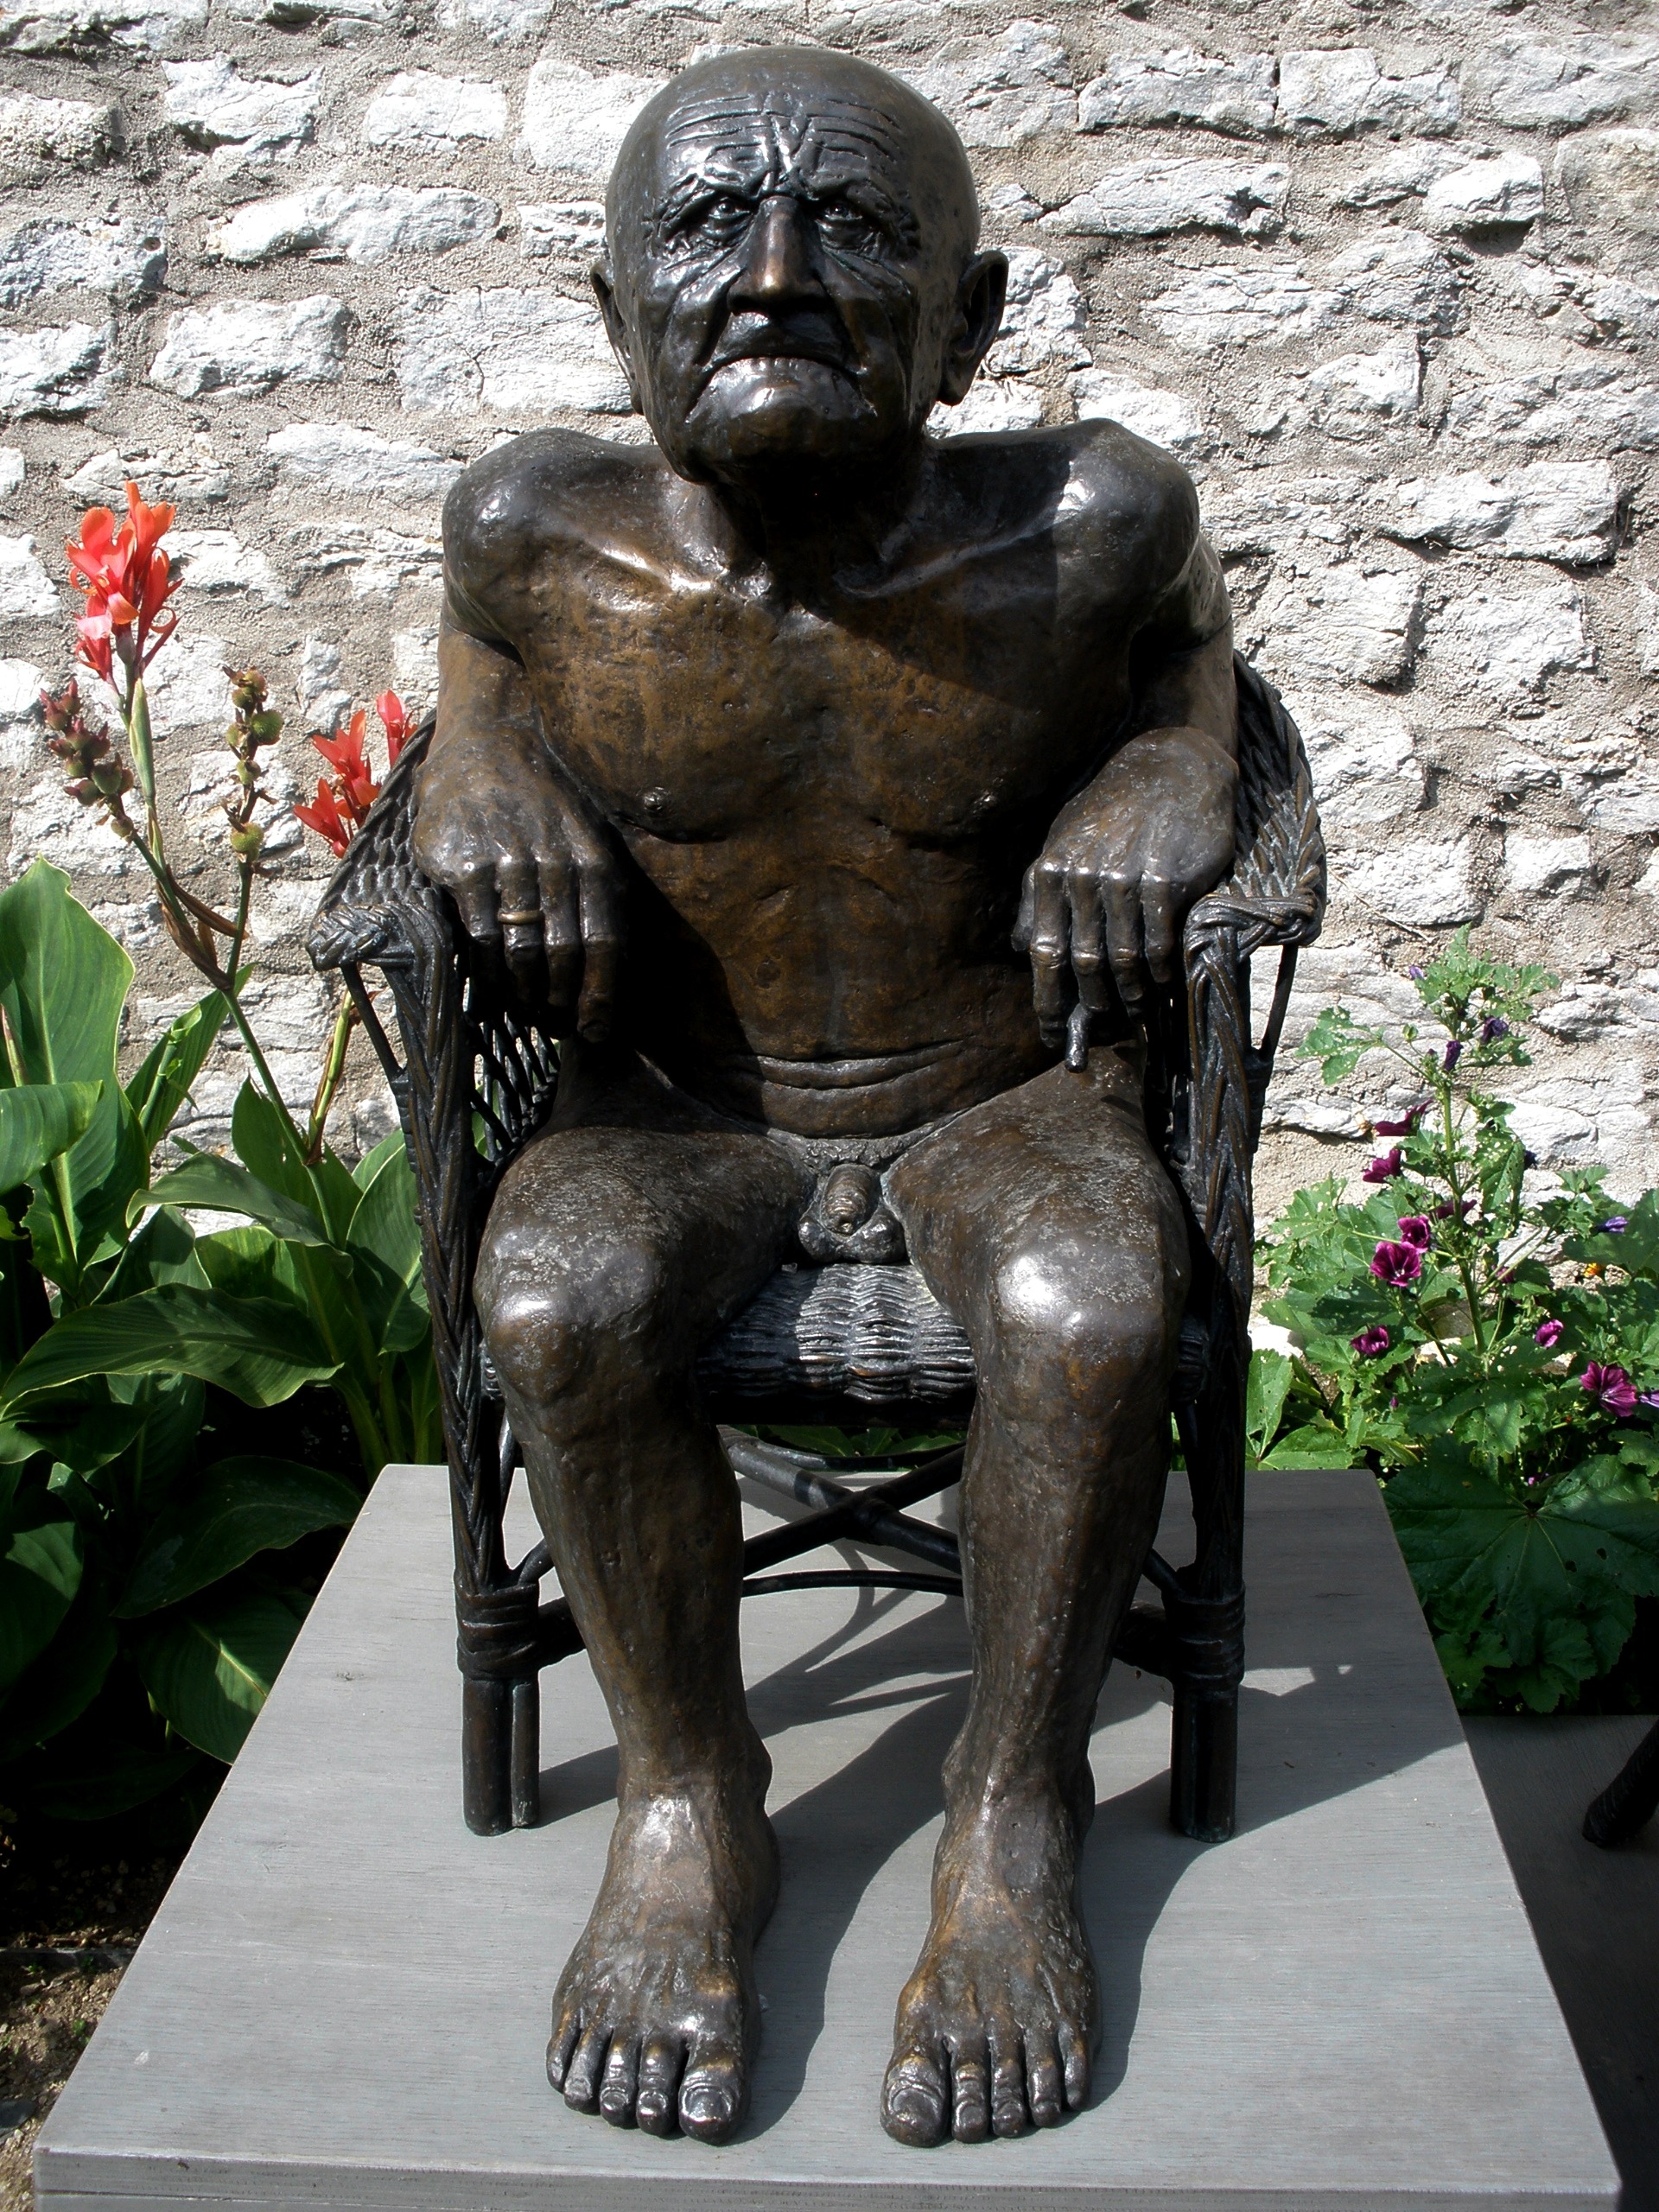
monument, statue, sitting, artwork, sit, sculpture, art, temple, grandfather, grandpa, age, bronze, carving, retirement, naked man, ancient history, chair man